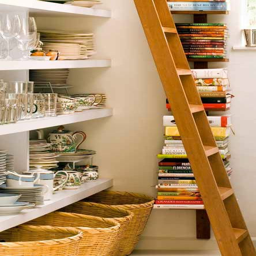
this pantry has a ladder to reach theonce - a-year necessities for holidays like thanksgiving or western christian holiday !